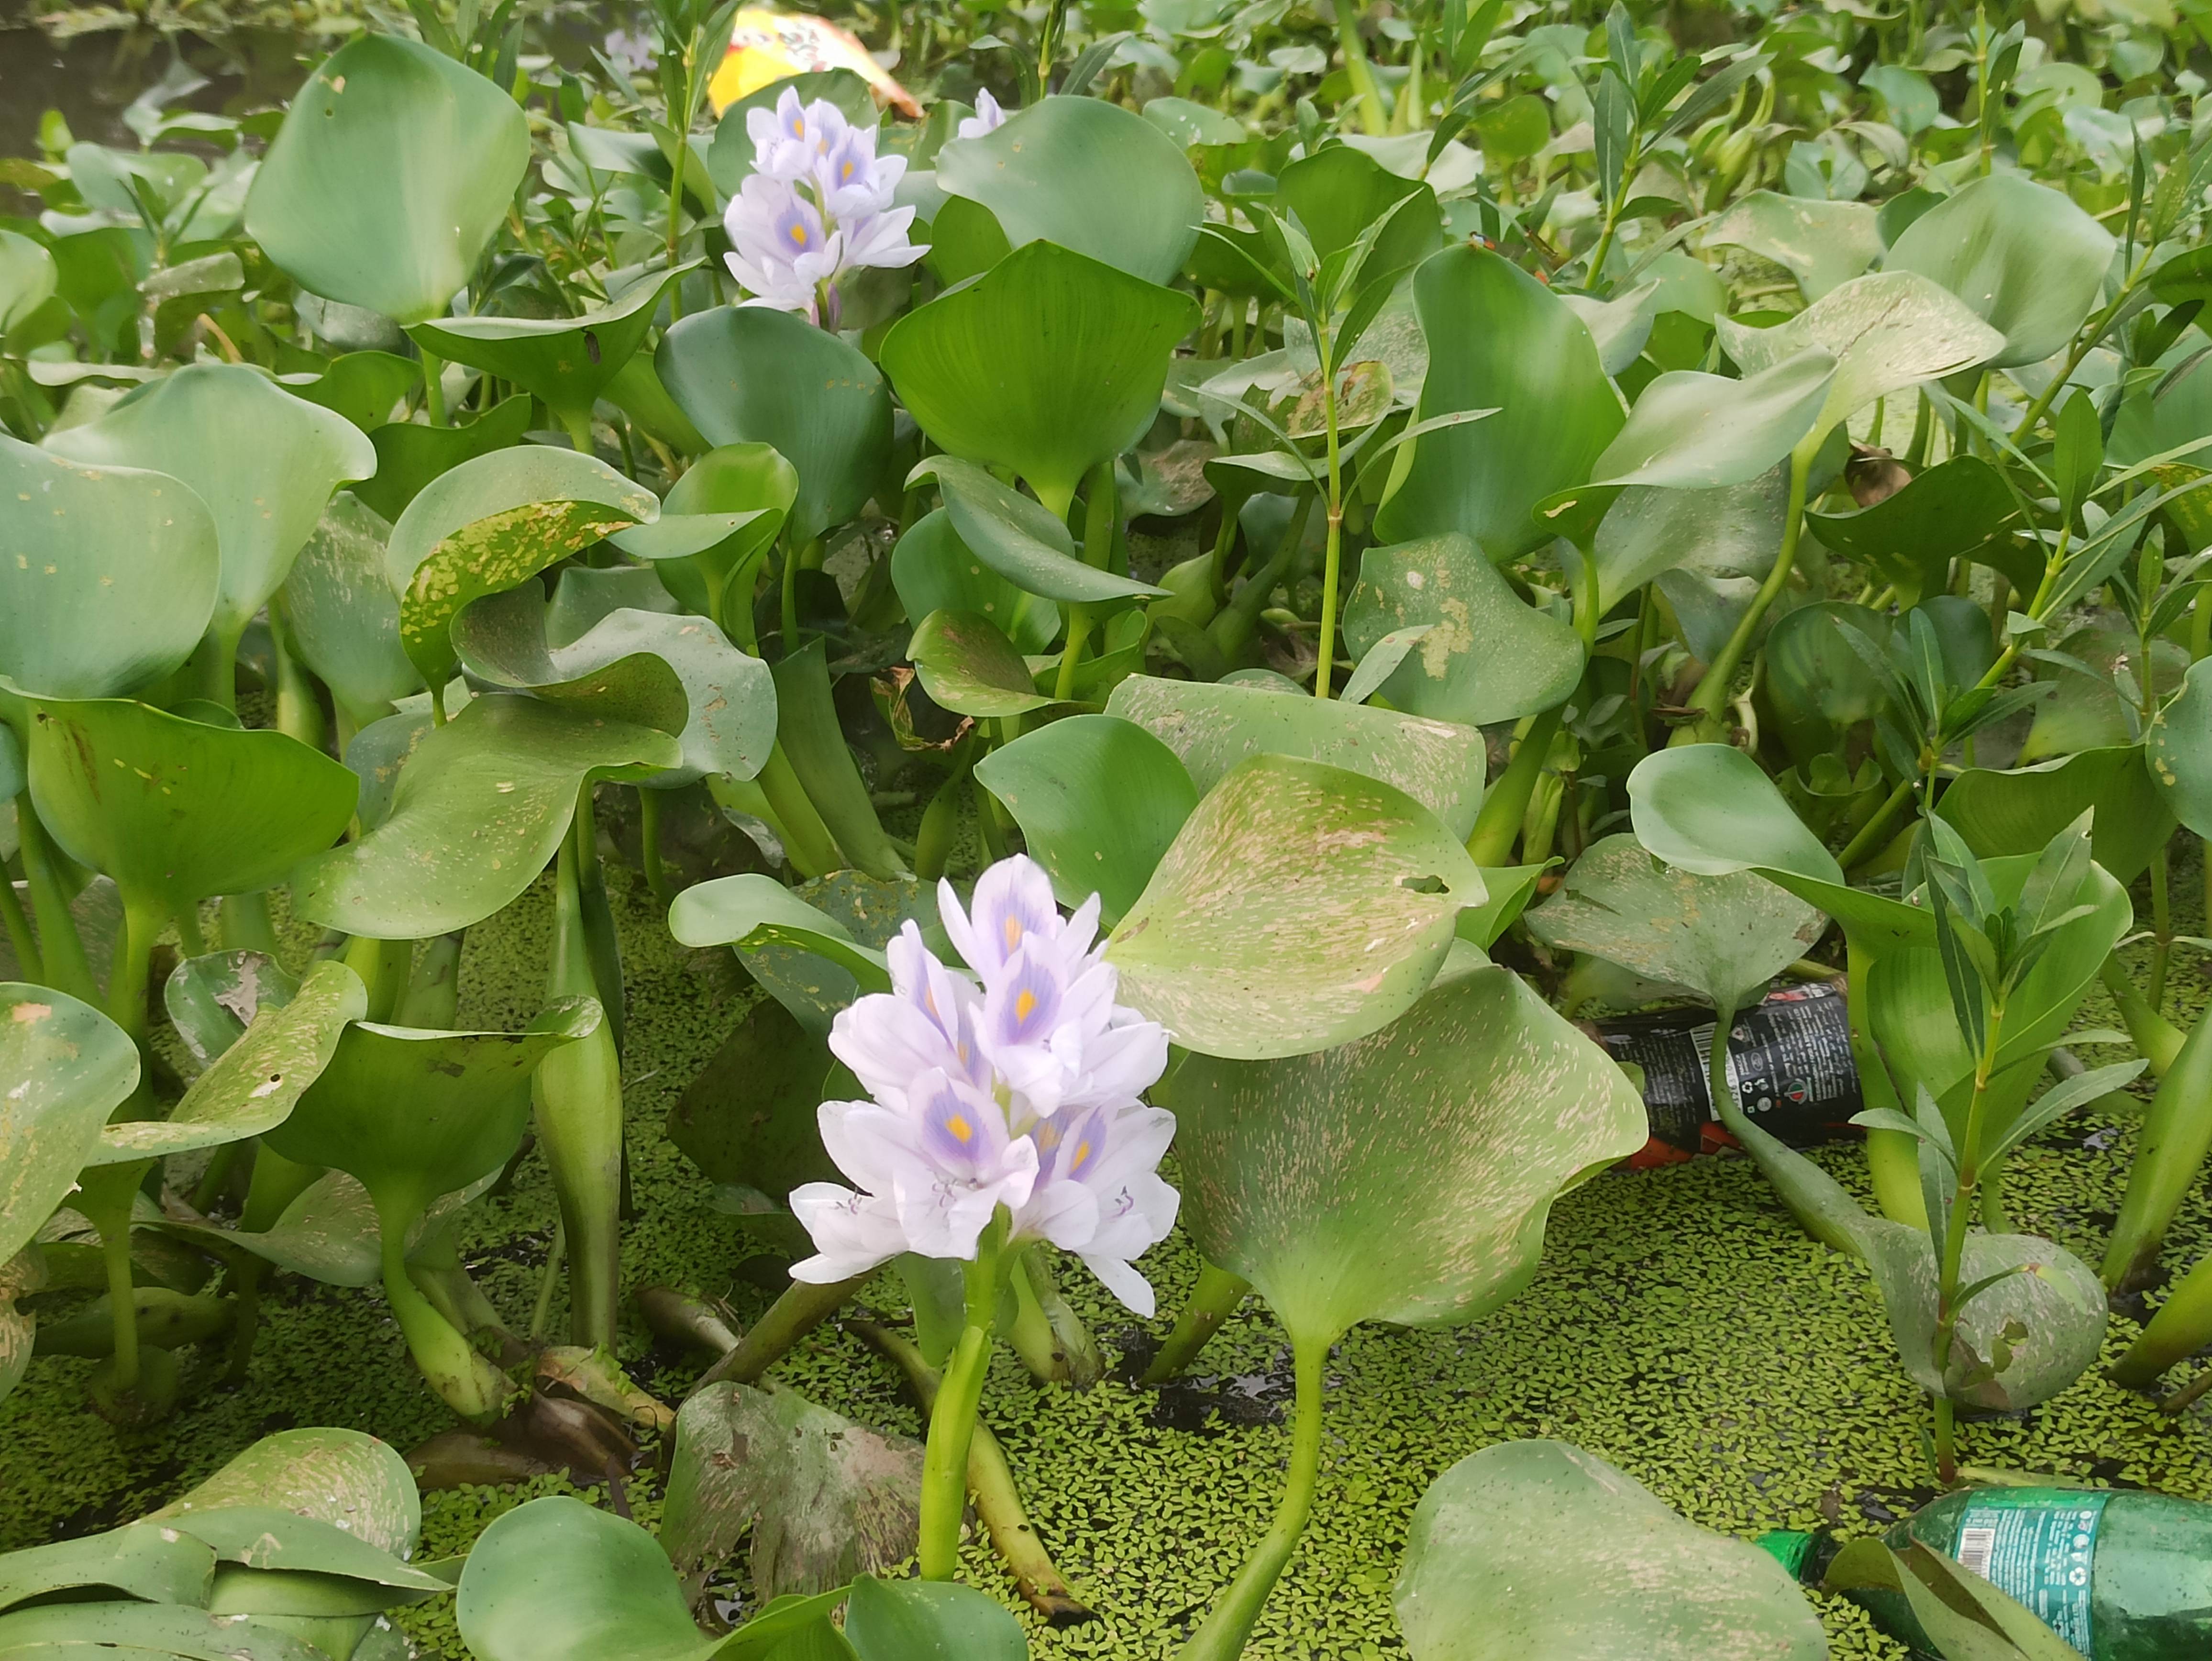
Species: Common Water Hyacinth (Eichornia crassipes)